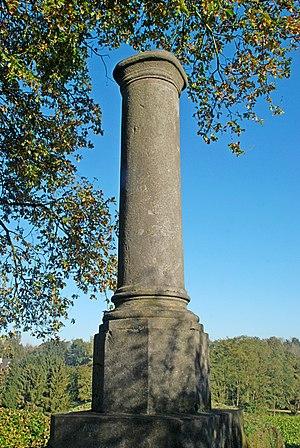
Belgique - Brabant wallon - Lasne - Monument au comte von Schwerin (bataille de Waterloo)
Plancenoit a joué un rôle essentiel au cours de la bataille de Waterloo. Pris et repris à plusieurs reprises par les Prussiens et les Français, le village a été le théâtre de combats acharnés et terriblement sanglants.
Le Monument au comte von Schwerin est un monument élevé à la mémoire du comte von Schwerin, colonel de l'armée prussienne tombé lors de la campagne de 1815 à Lasne, 5 km à l'est du champ de bataille de Waterloo.